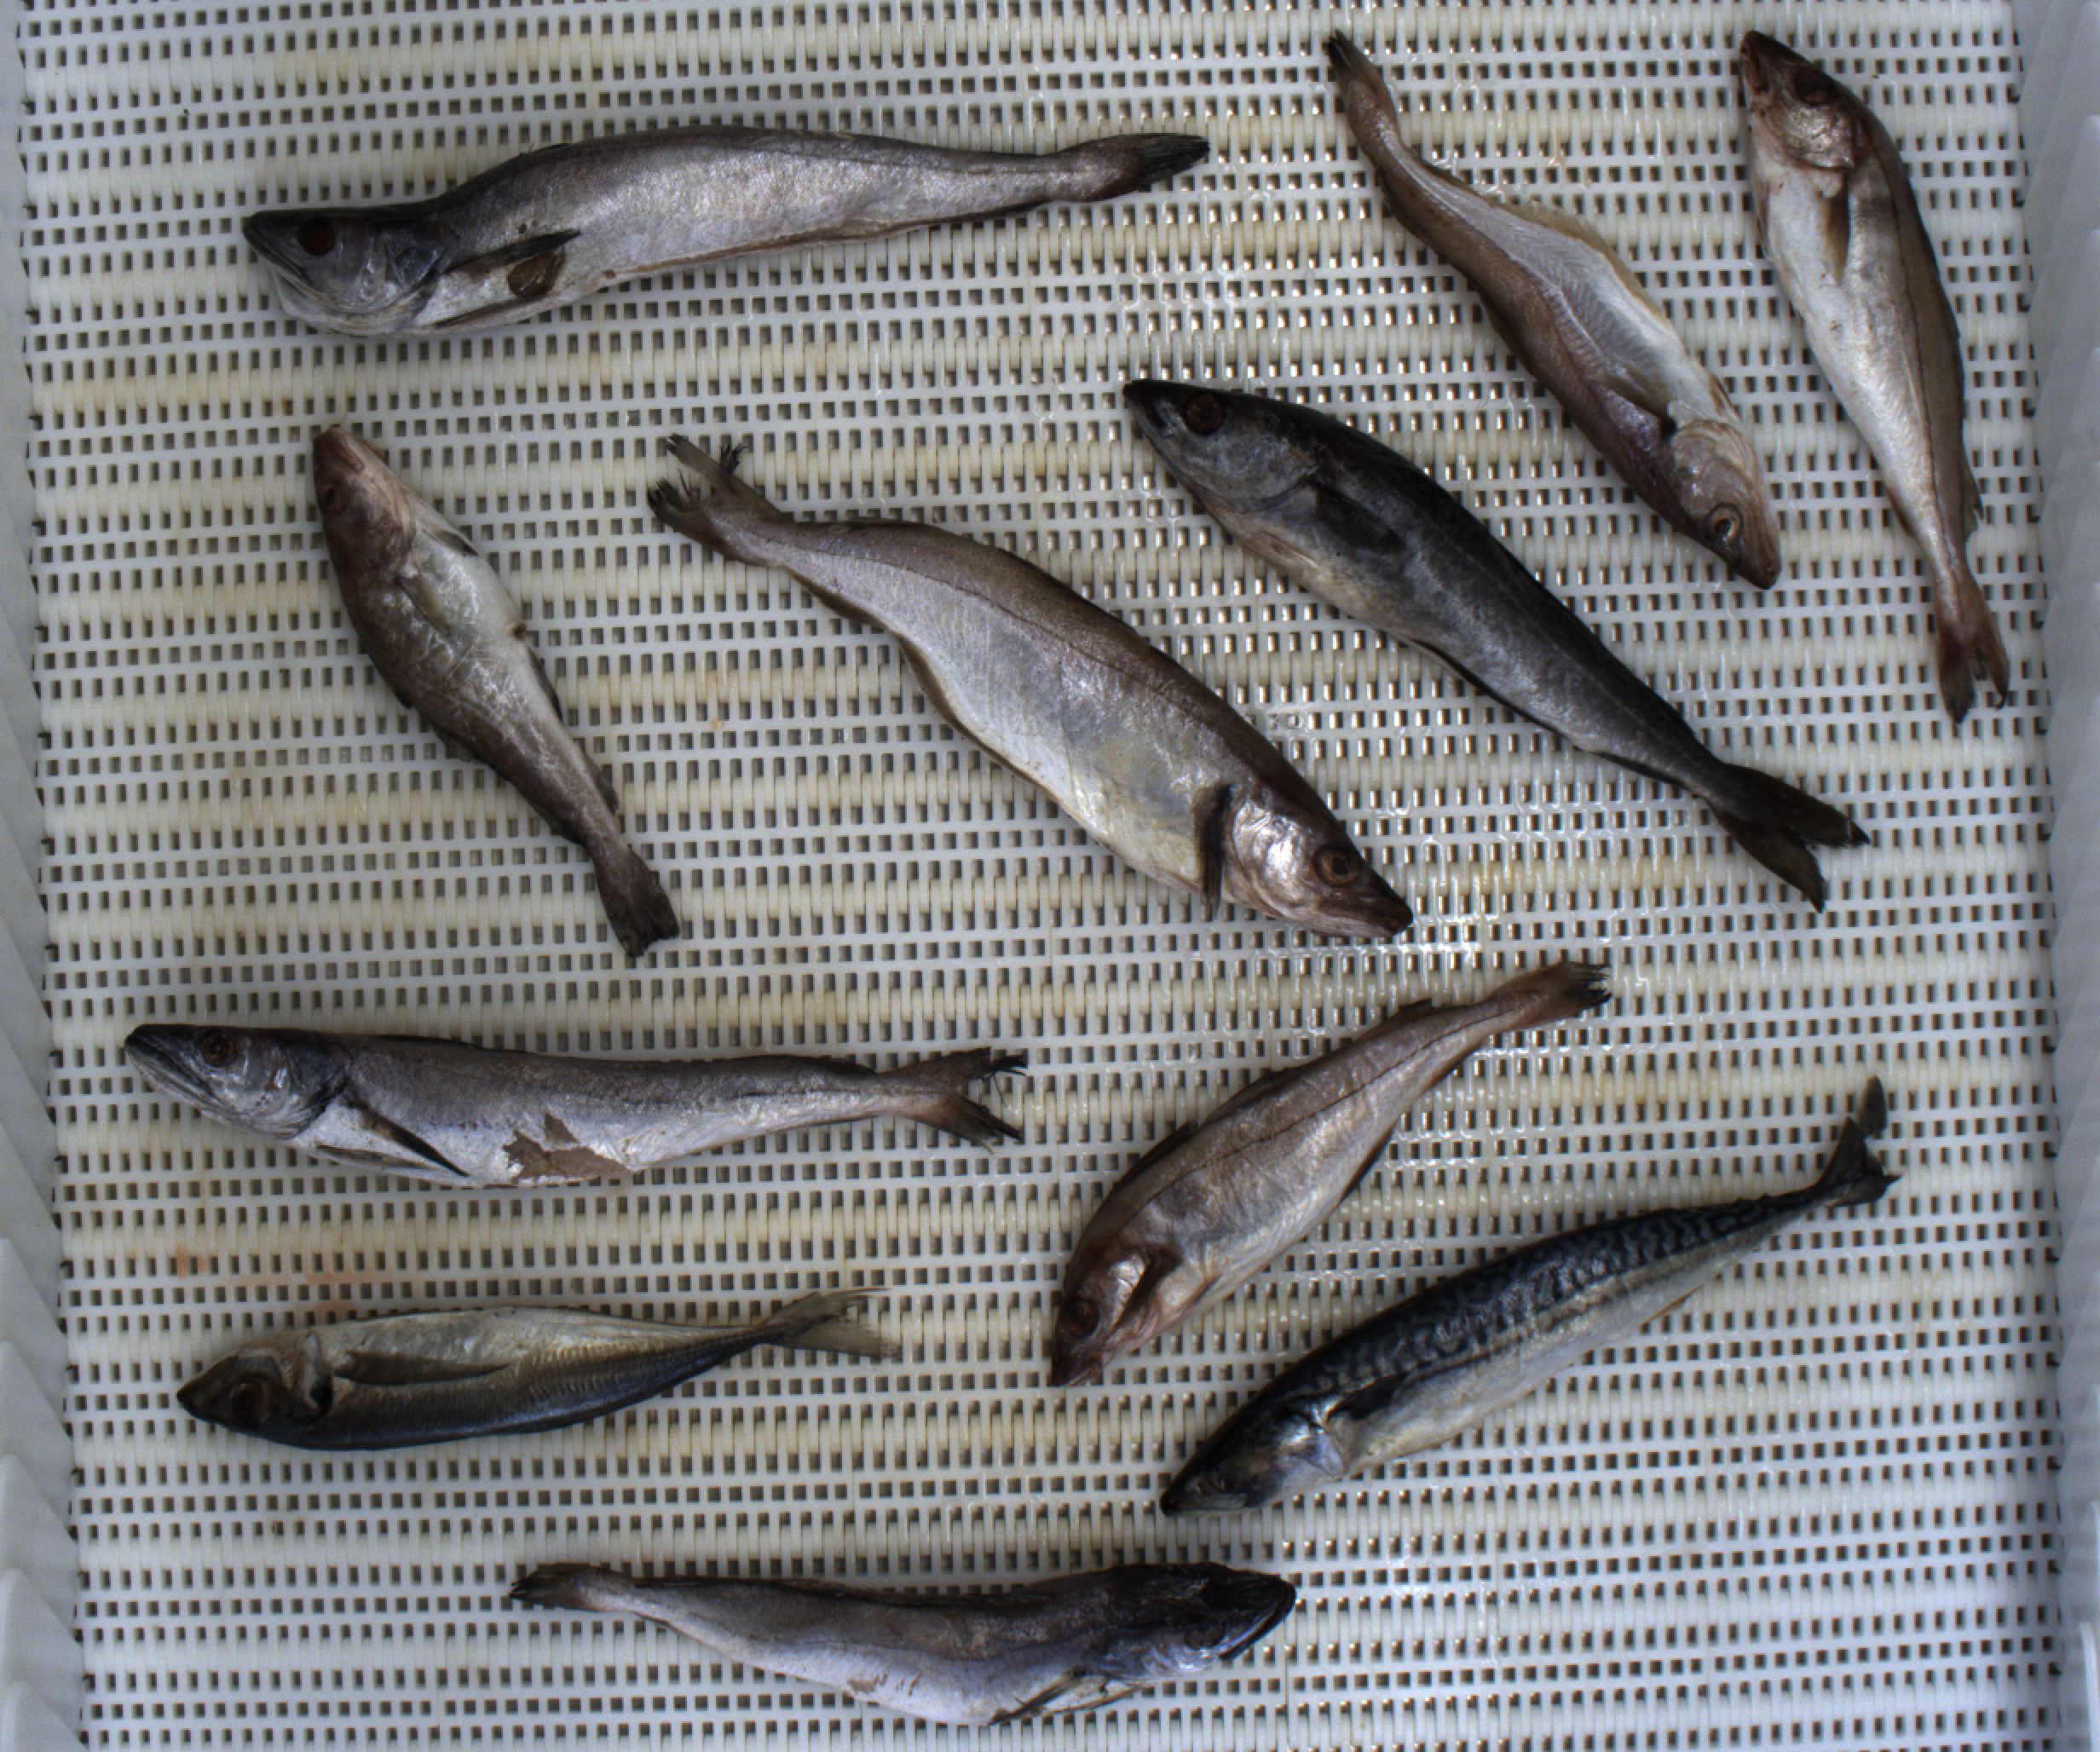
Total fish: 11
Cod: 1
Haddock: 2
Whiting: 2
Hake: 3
Horse mackerel: 1
Saithe: 1
Other: 1